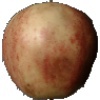
Label: red_apple